Howrah Bridge

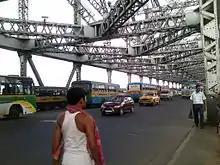
Bridge traffic

The initial construction process of the bridge was stalled due to World War I, although the bridge was partially renewed in 1917 and 1927. In 1921 a committee of engineers named the 'Mukherjee Committee' was formed, headed by R. N. Mukherji, Sir Clement Hindley, chairman of Calcutta Port Trust and J. McGlashan, Chief Engineer. They referred the matter to Sir Basil Mott, who proposed a single span arch bridge. Charles Alfred O'Grady one of the Engineers